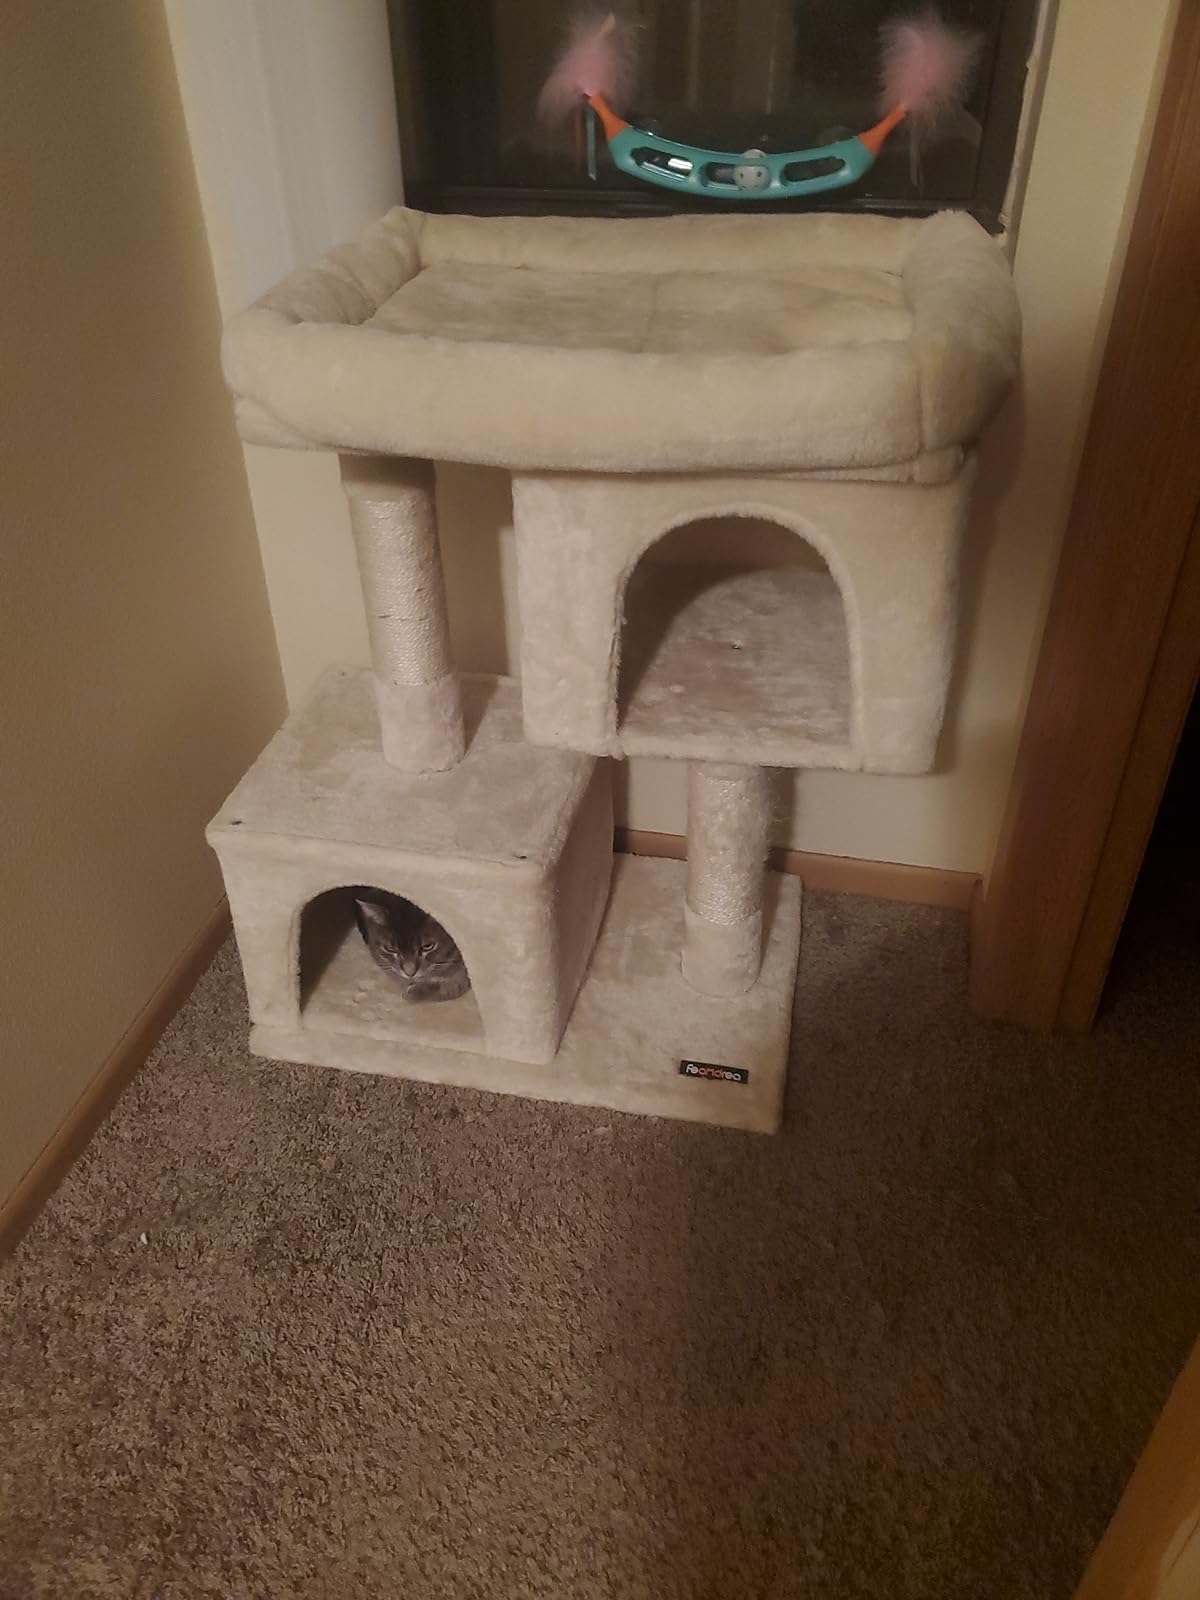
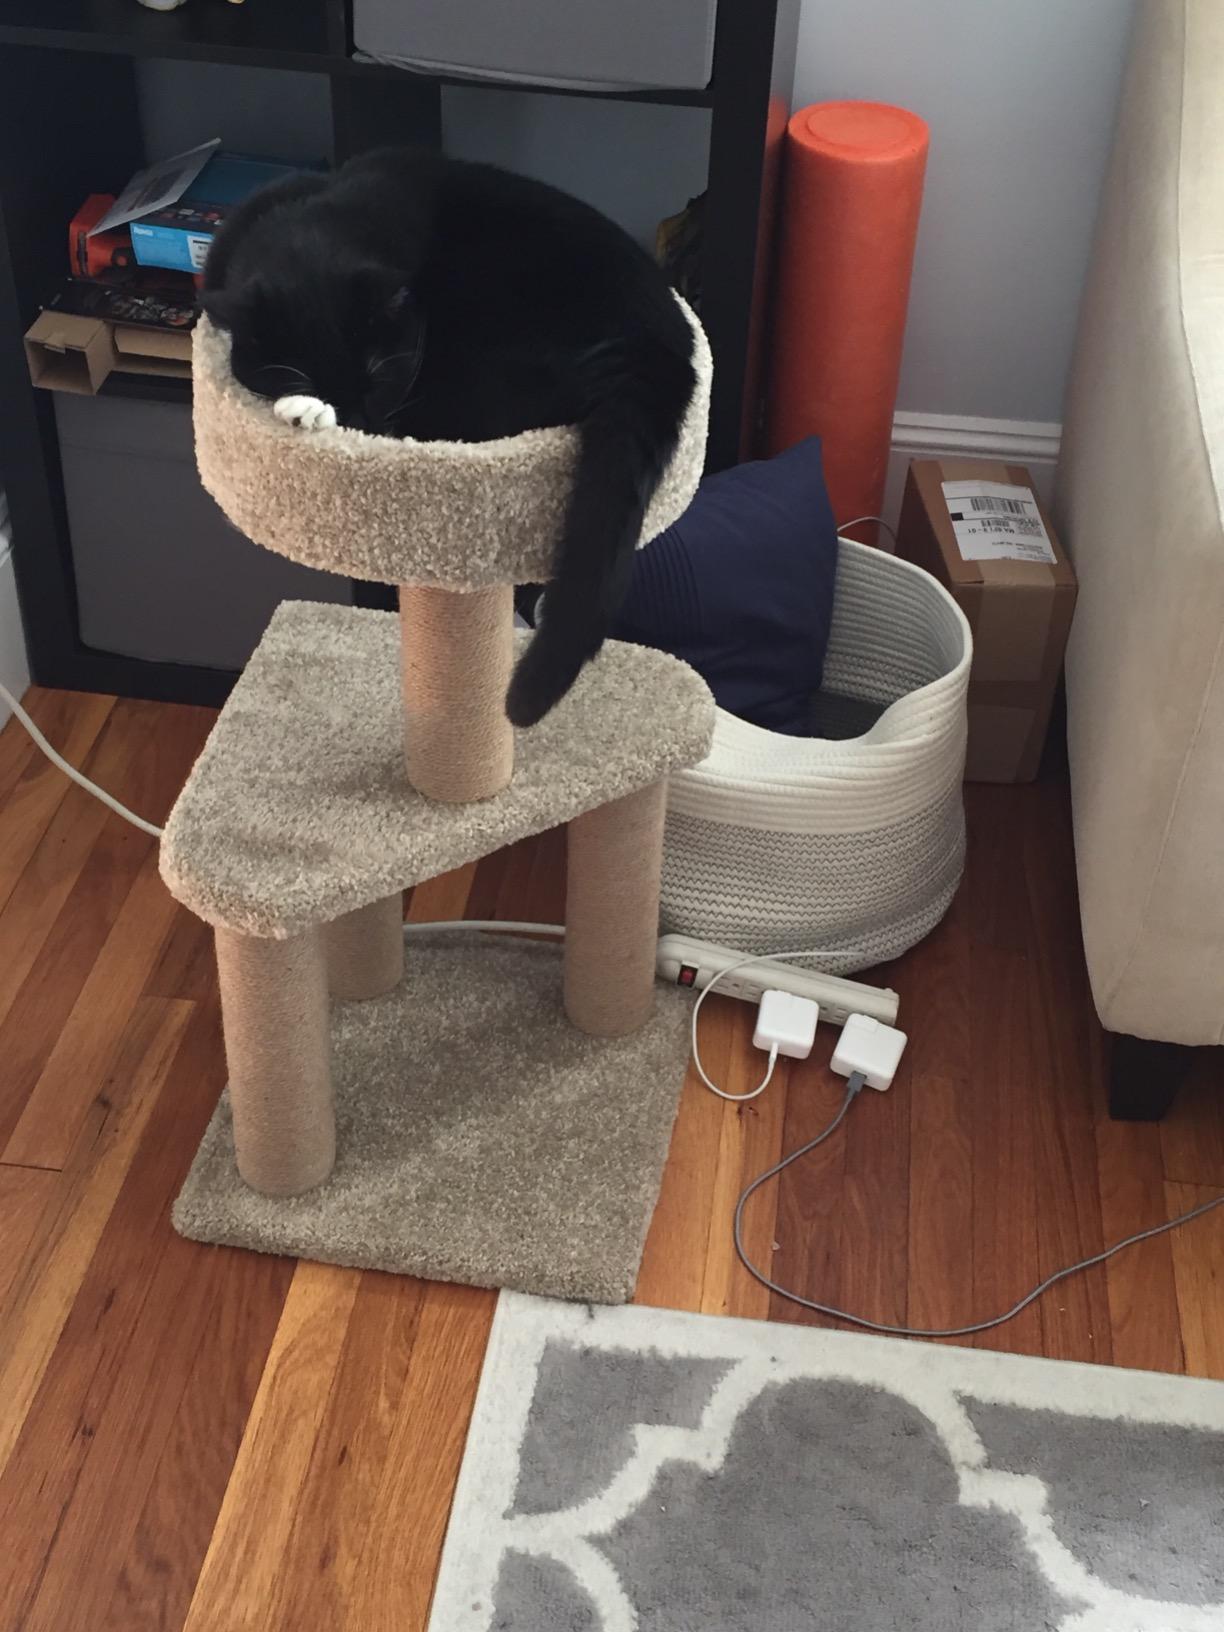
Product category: items_cat tree
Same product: no